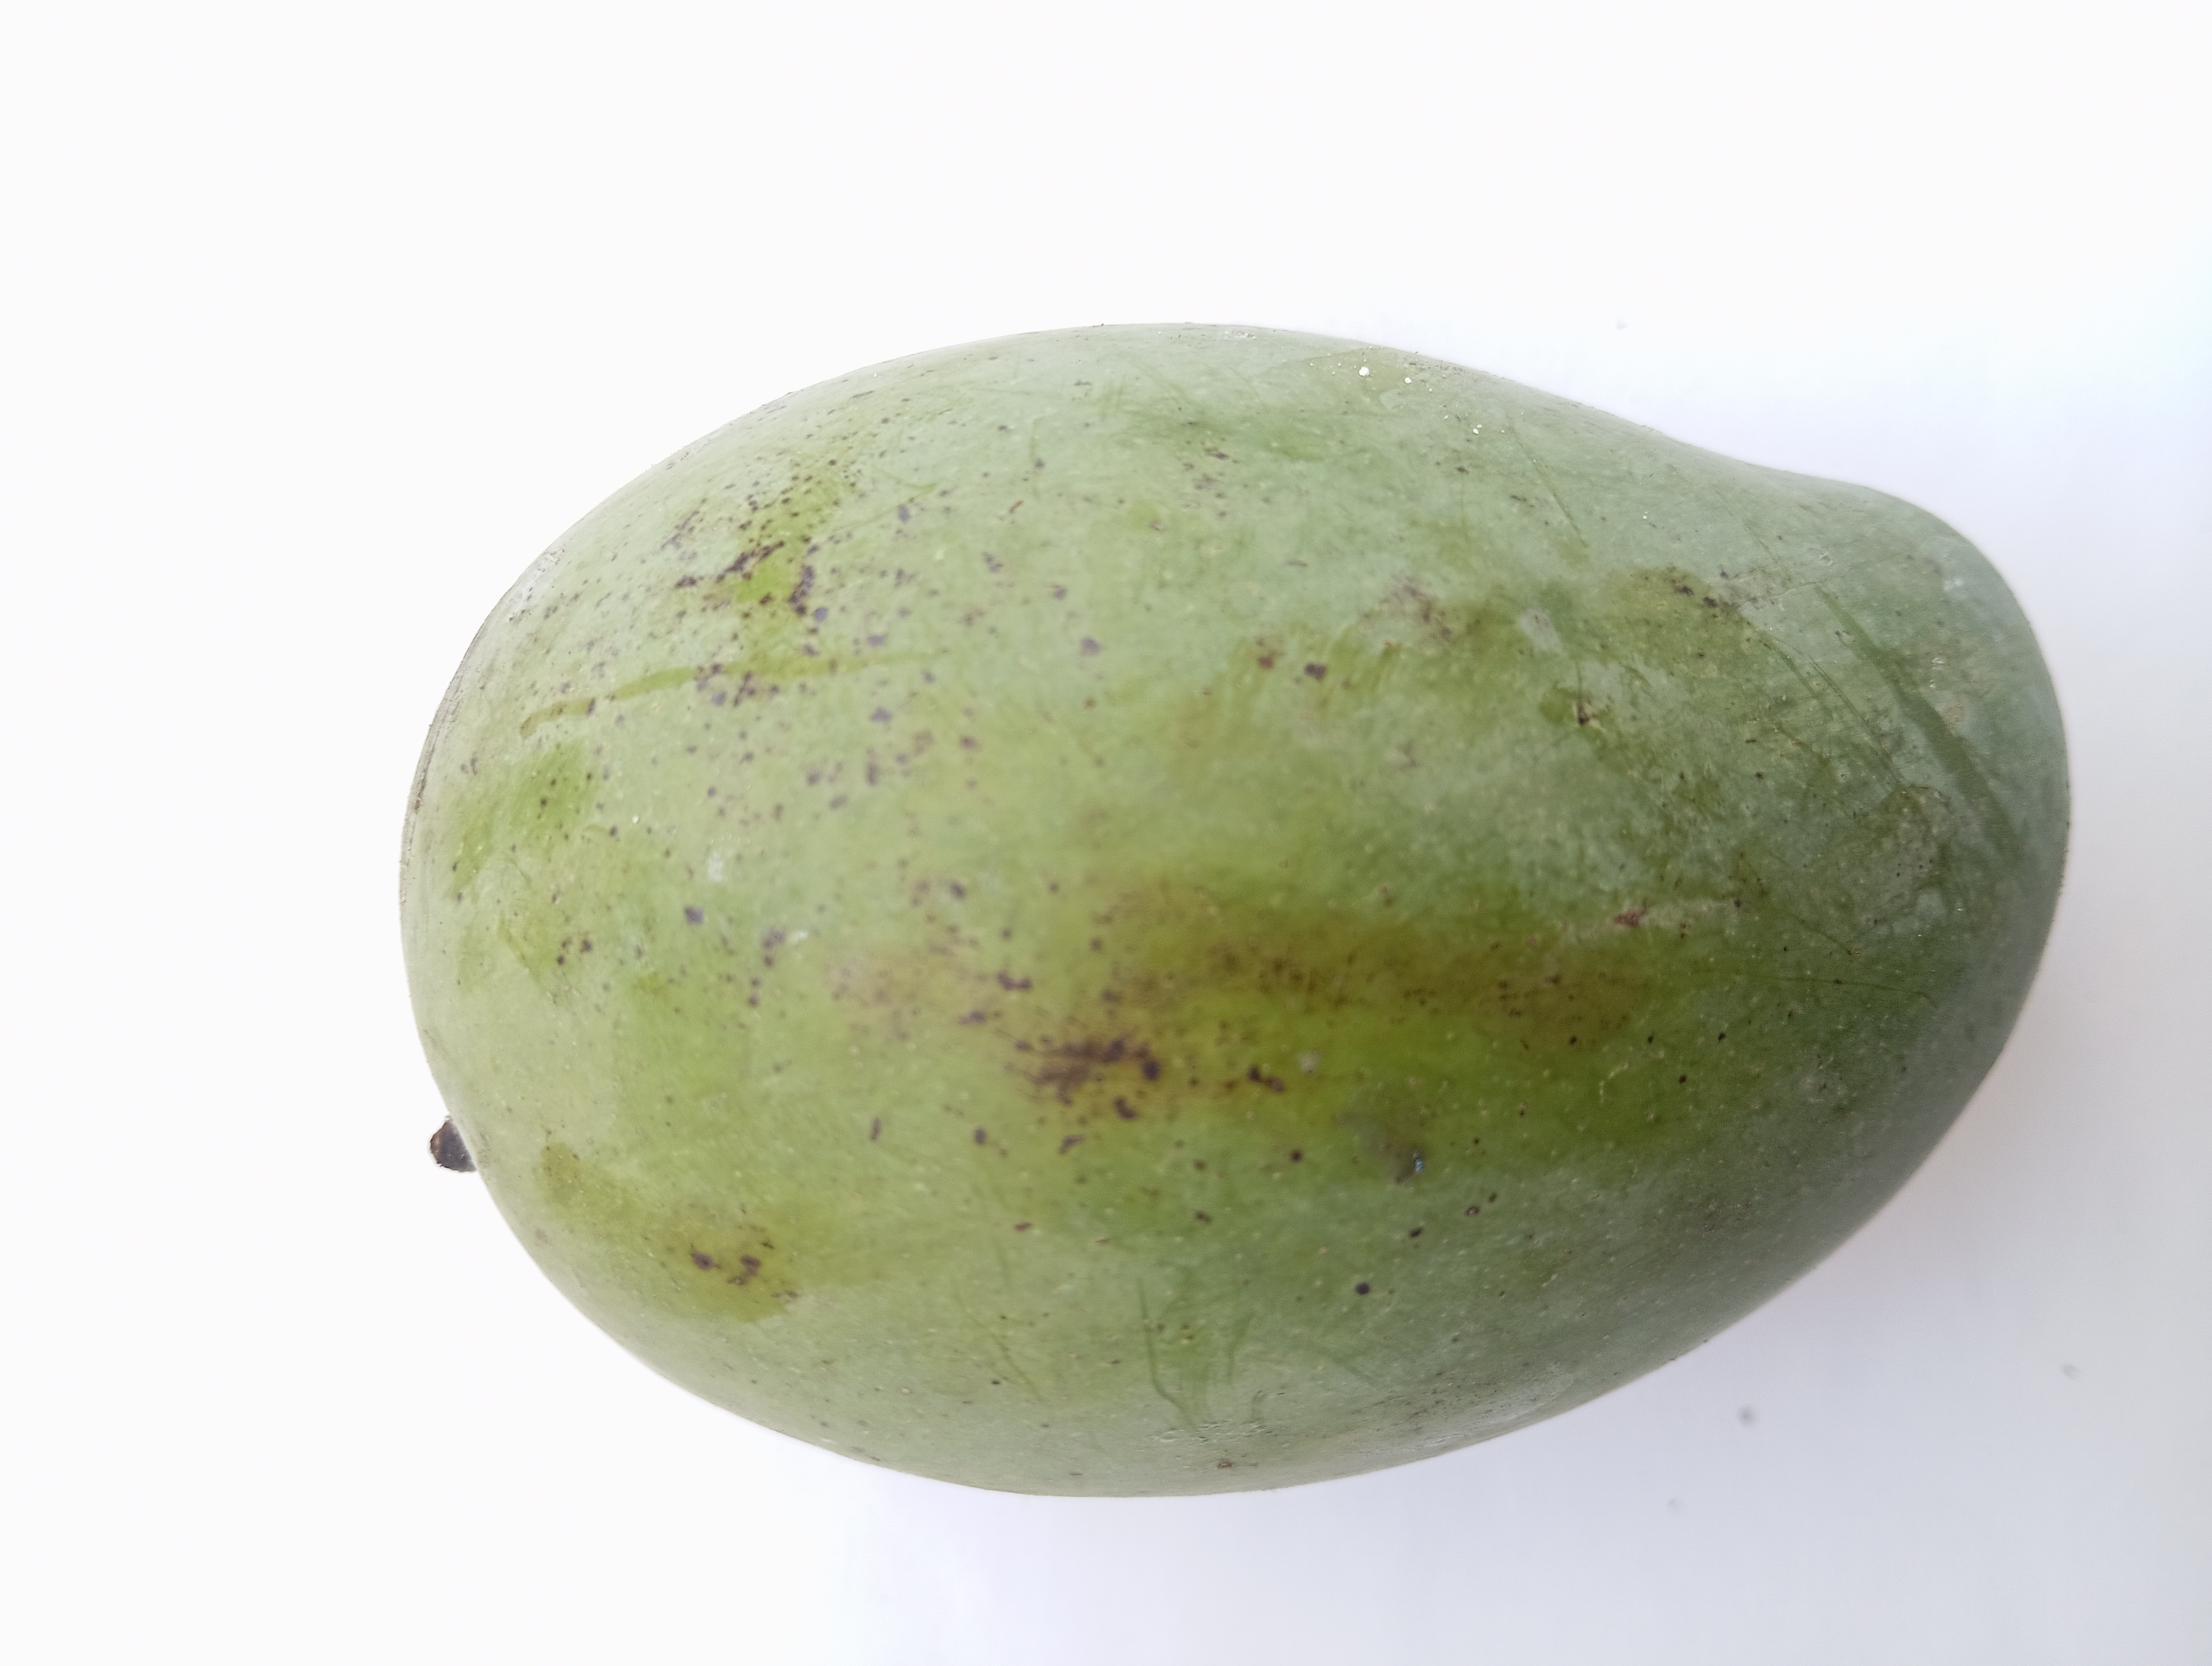
Mango variety: Amrapali